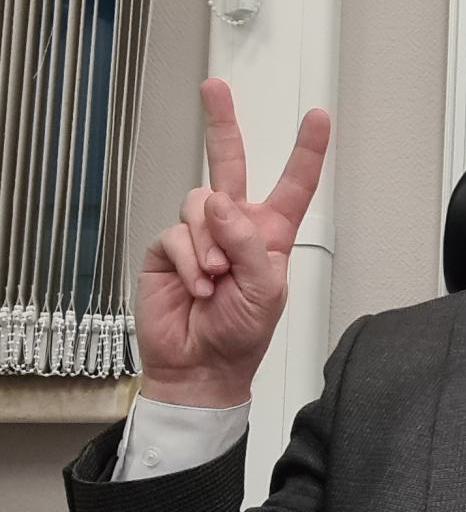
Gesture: peace